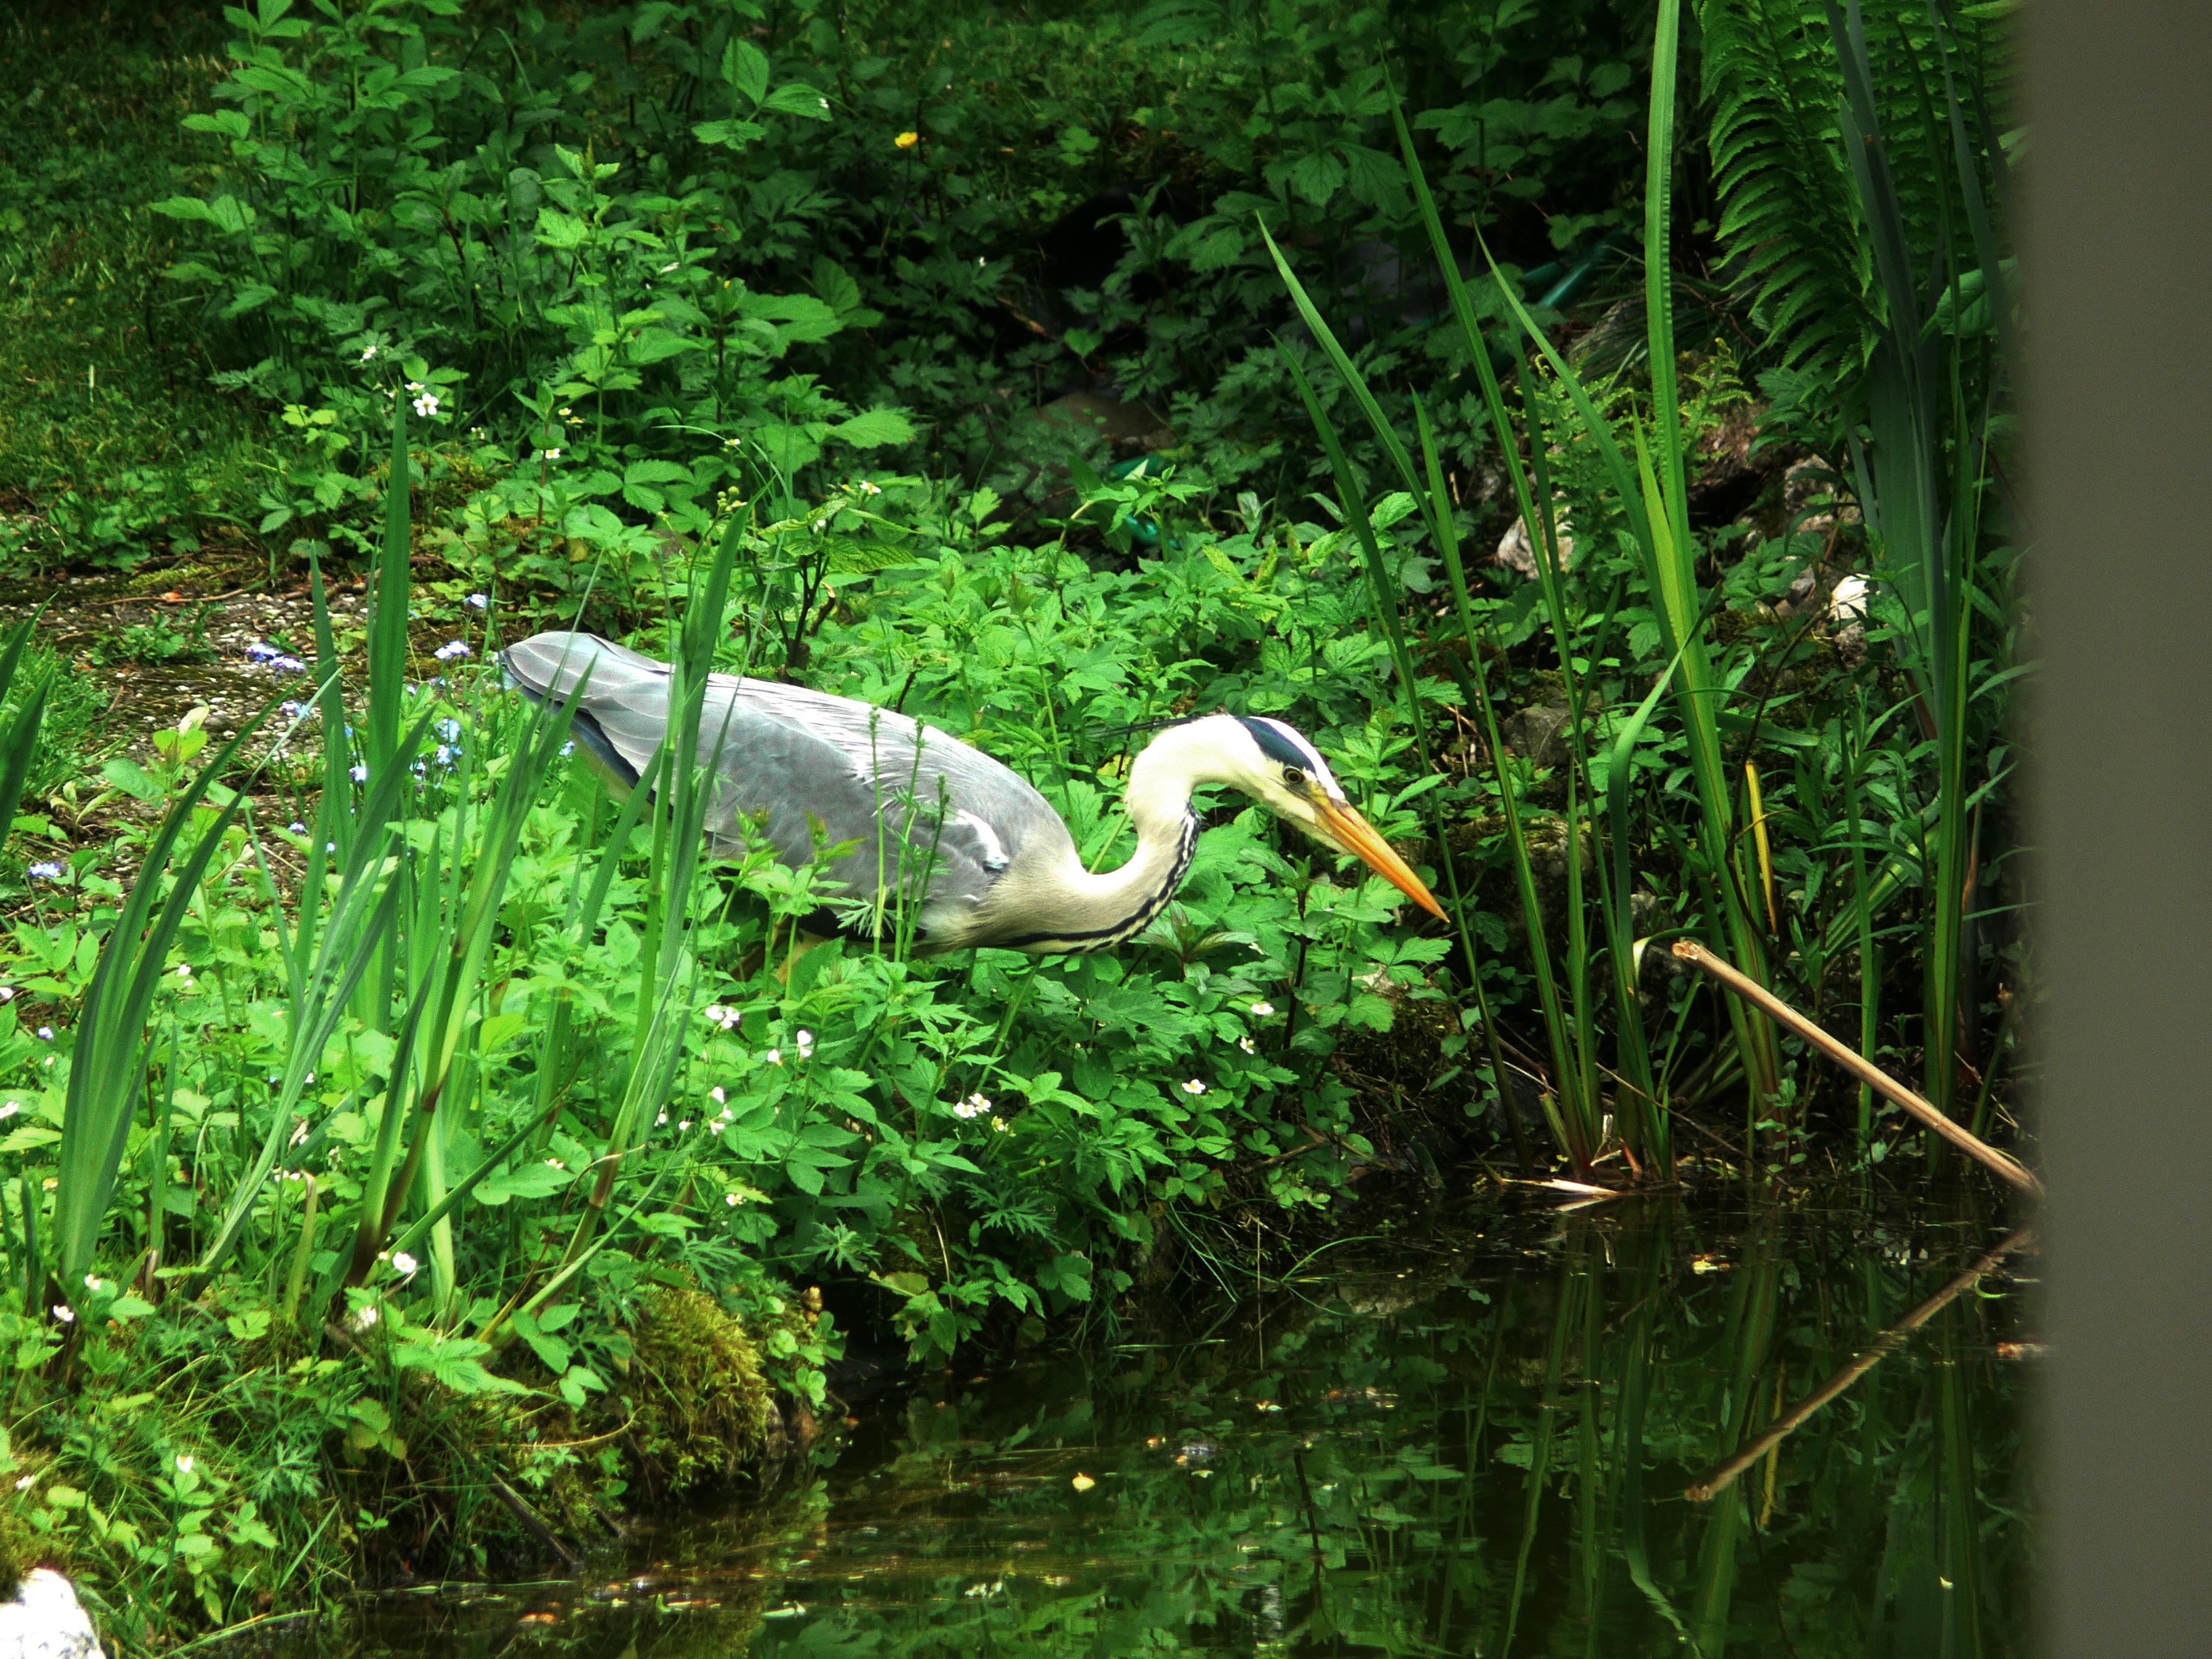
nature, grass, swamp, bird, pond, wildlife, green, jungle, botany, garden, close, feather, fauna, duck, rainforest, wetland, creature, bill, eastern, habitat, heron, water bird, animal world, grey heron, fish eater, thief, gartenteich empty eater